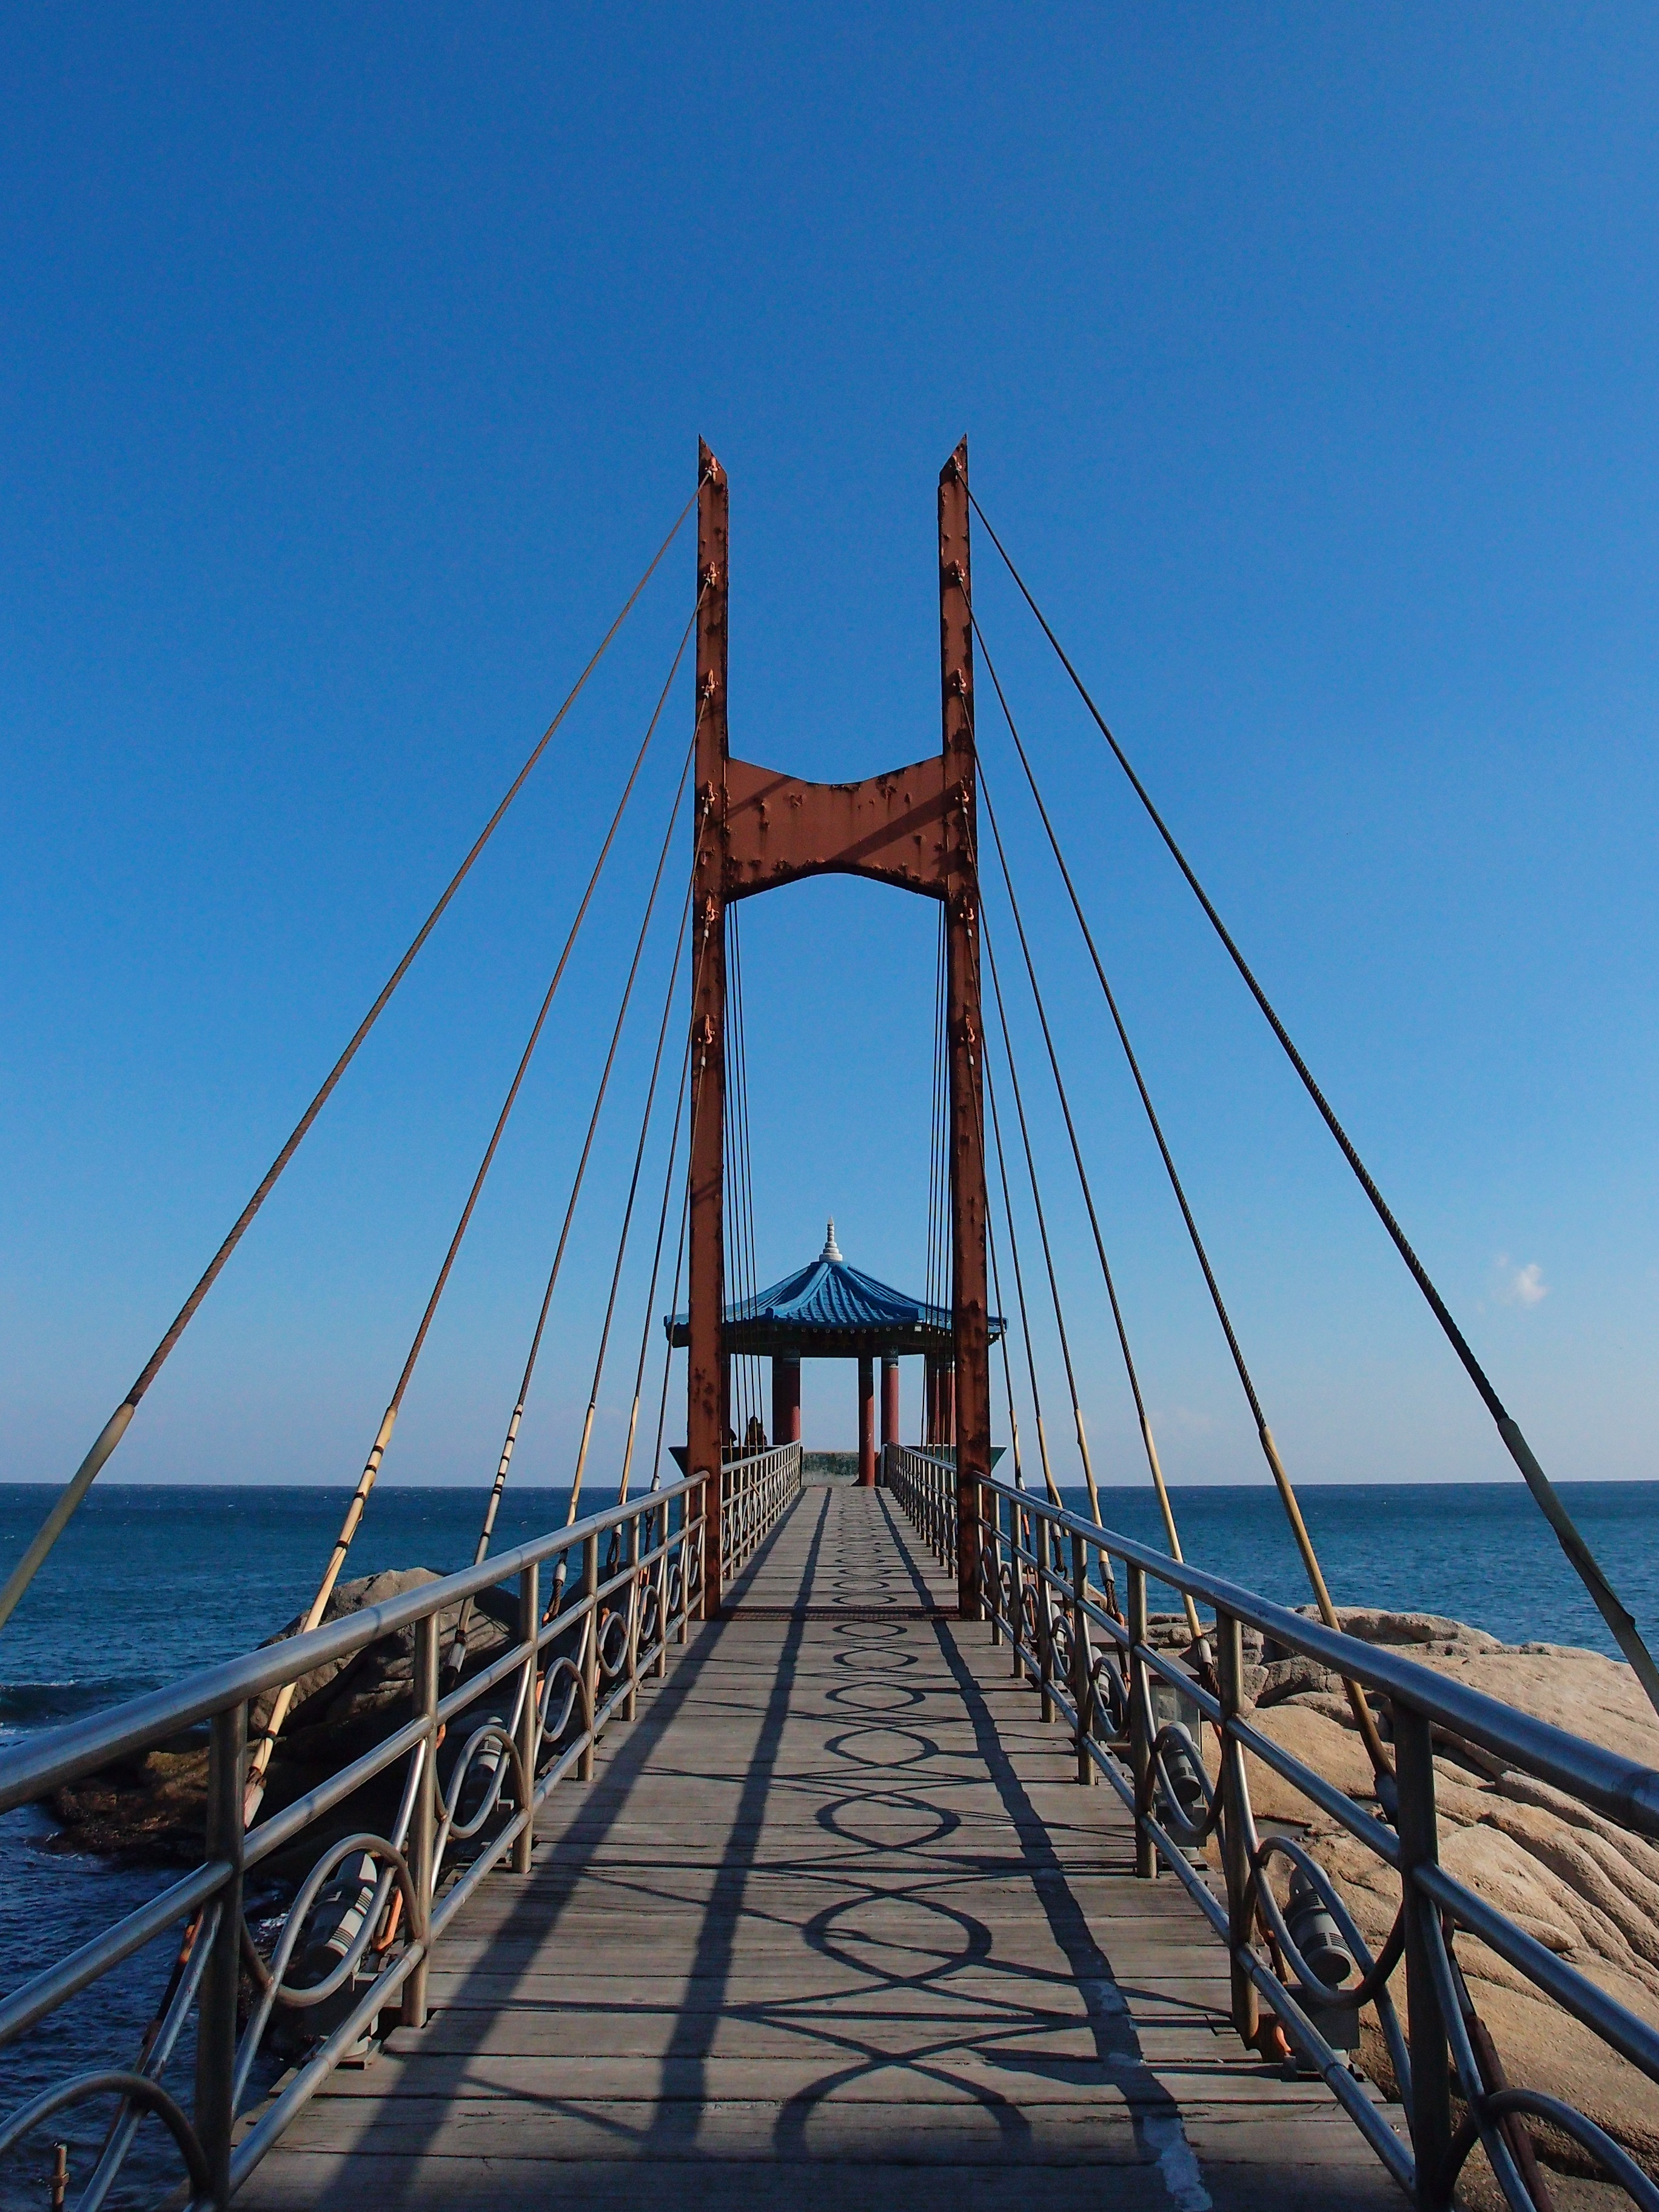
sea, sky, boat, bridge, suspension bridge, vehicle, mast, belvedere, cable stayed bridge, winter sea, sokcho, nonbuilding structure